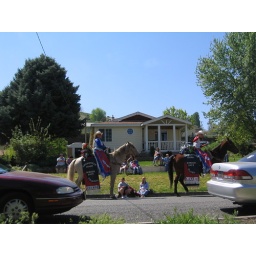
horses and cars in a row